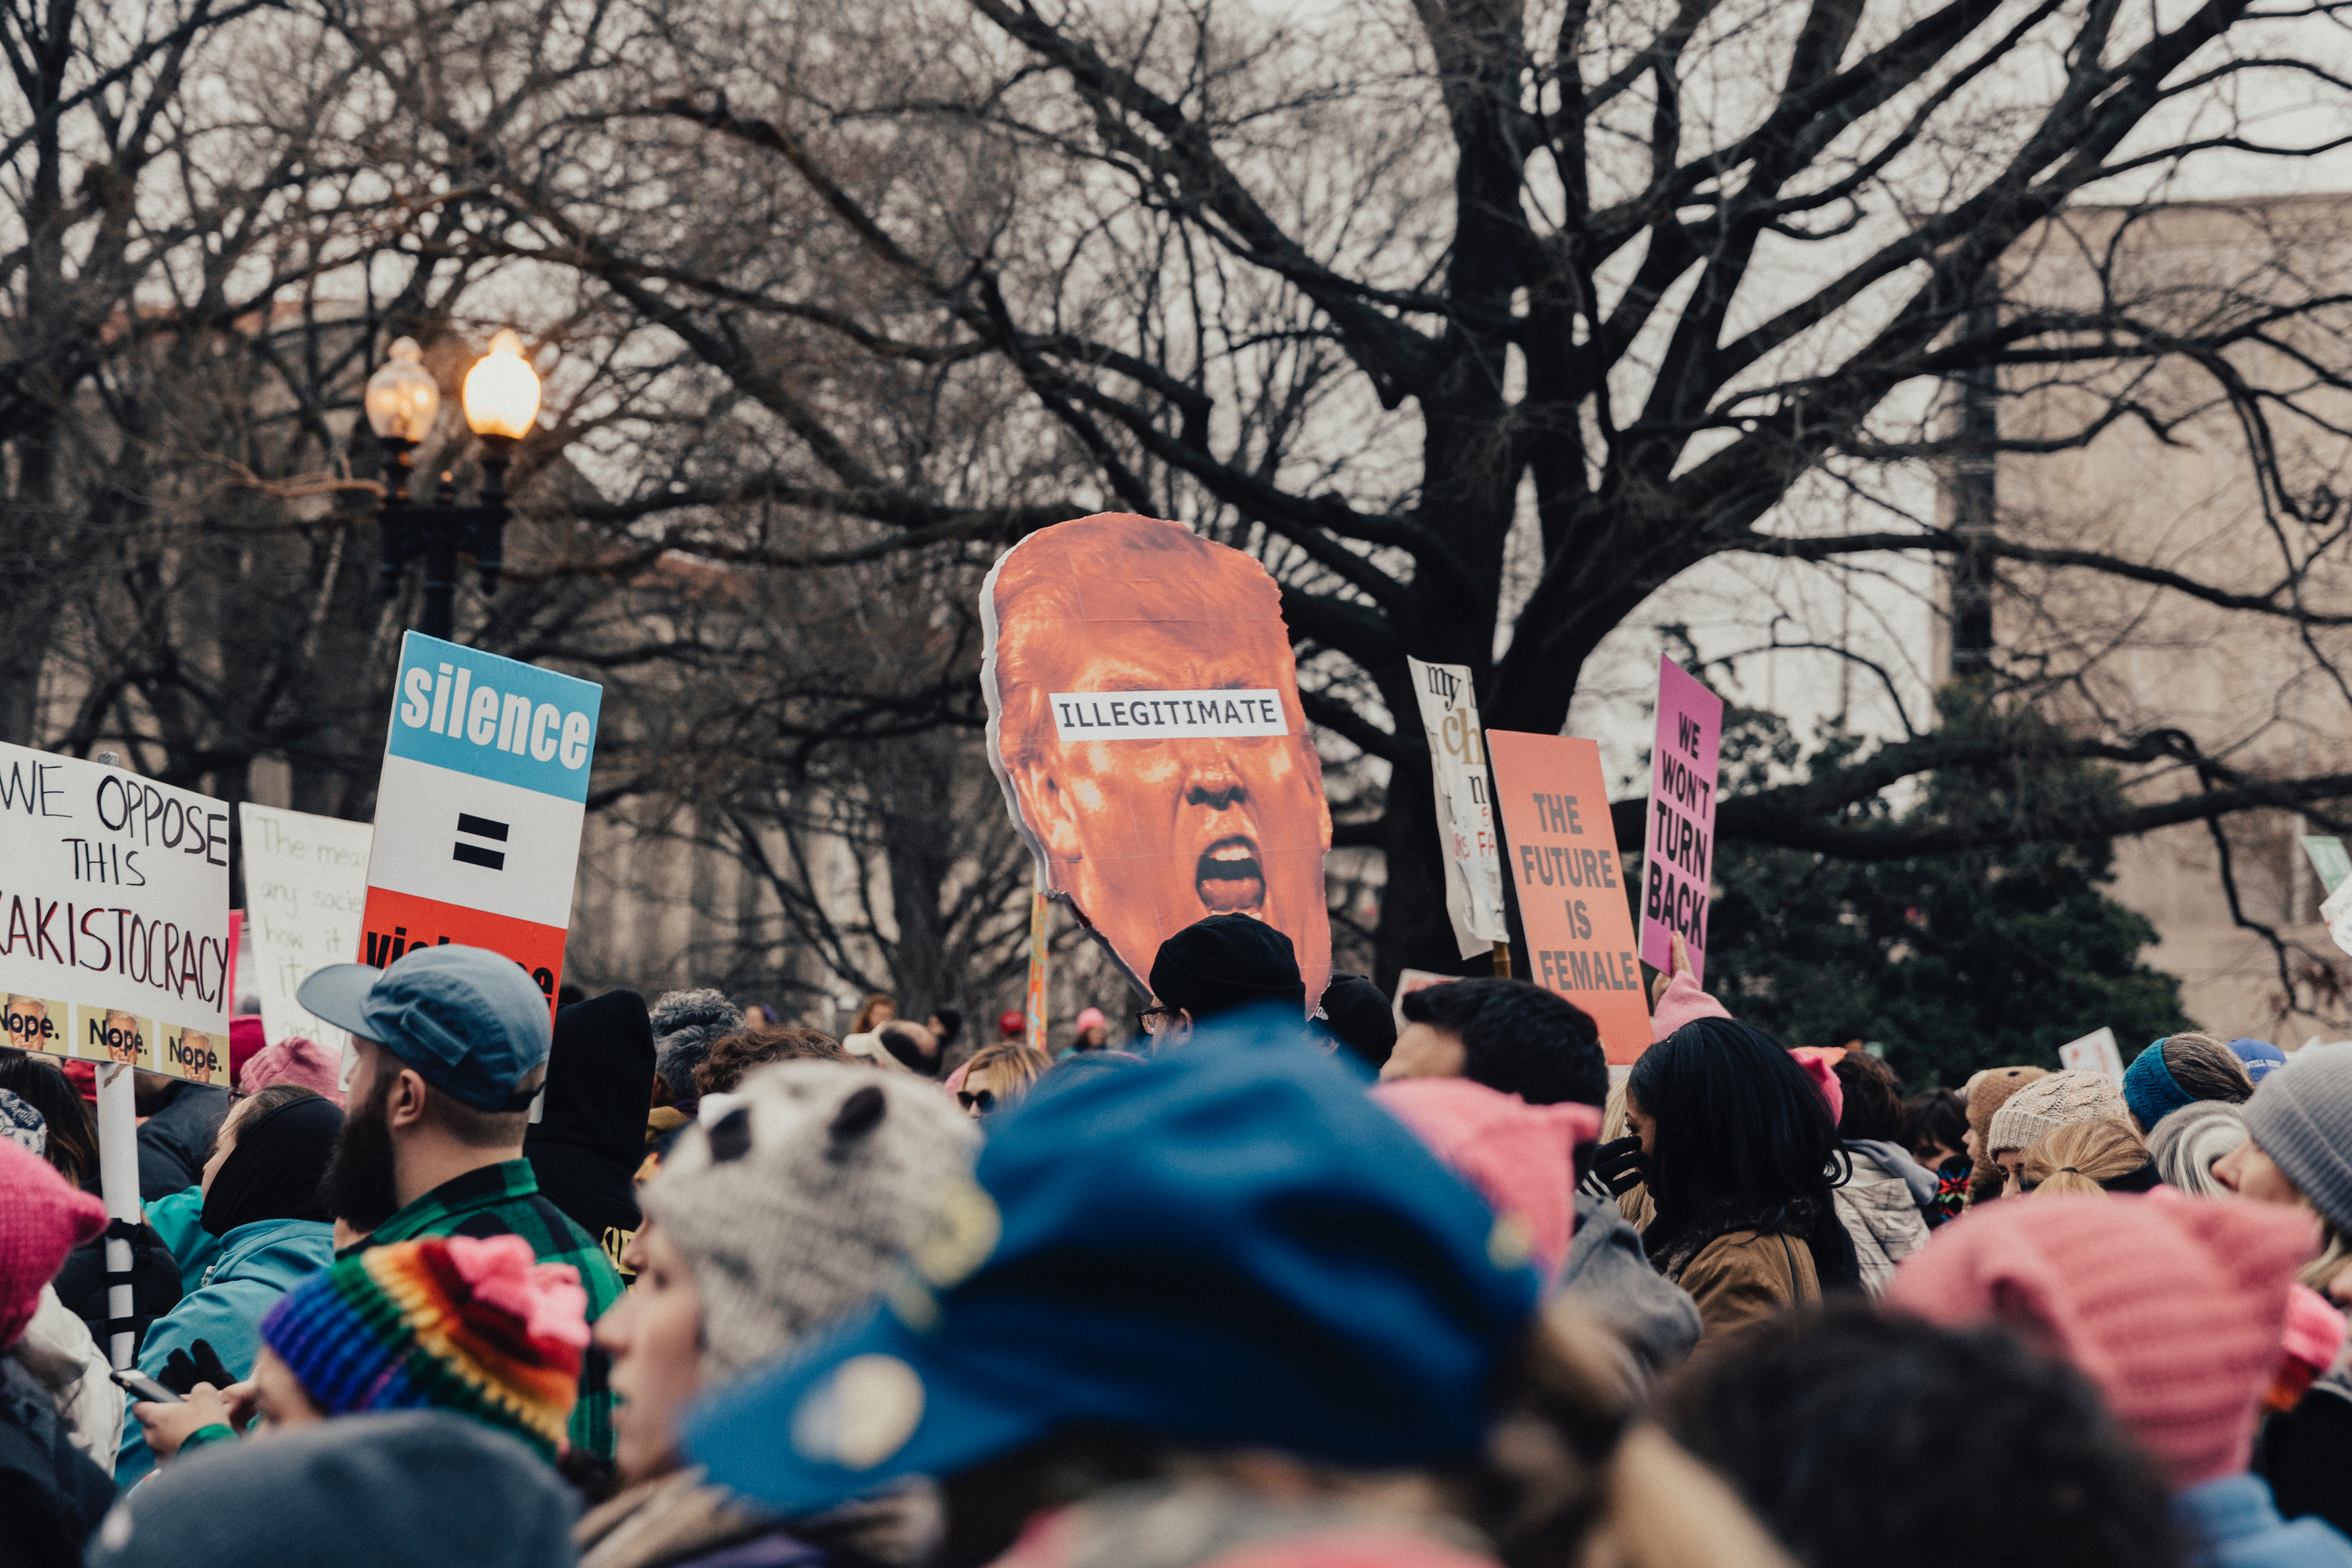
people, crowd, sign, spring, banner, festival, placard, demonstration, protest, trump, womens march